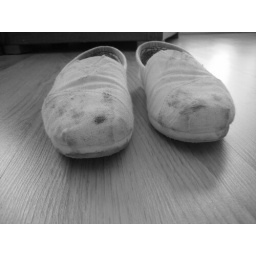
My dirty shoes but in black and white. A Day To Remember pit almost killed them.